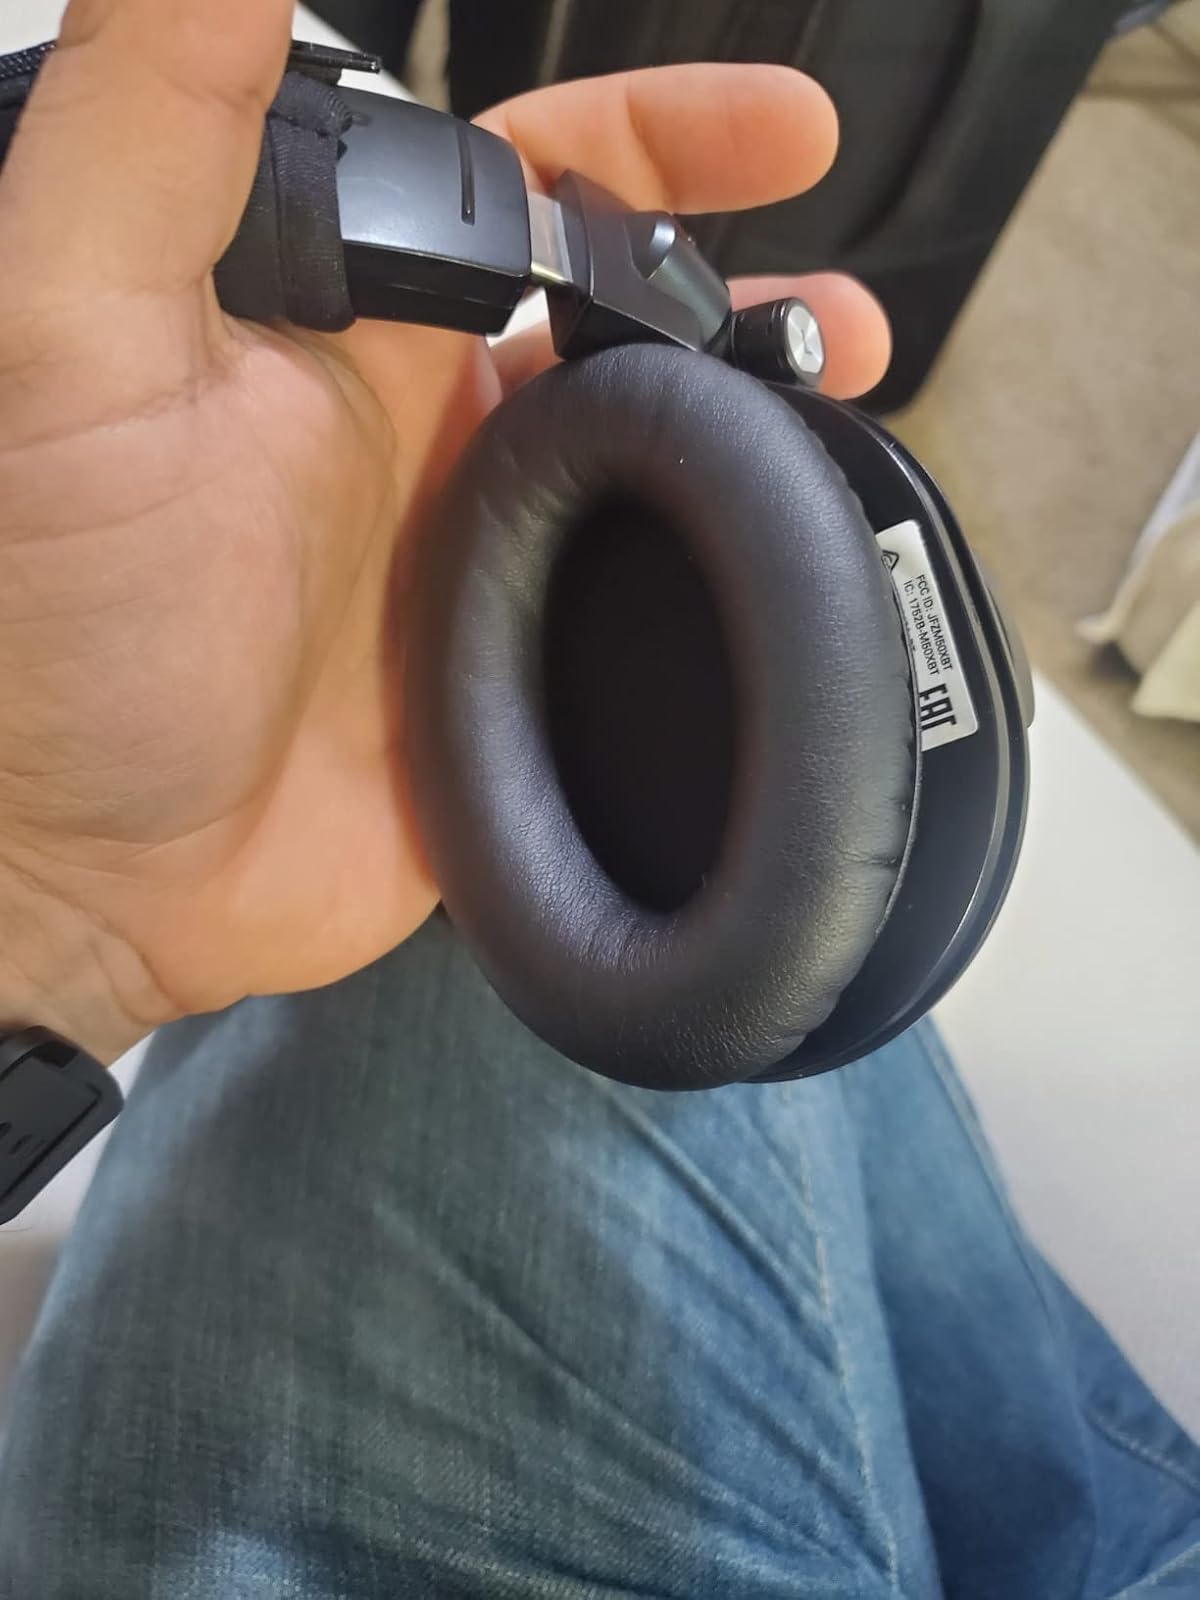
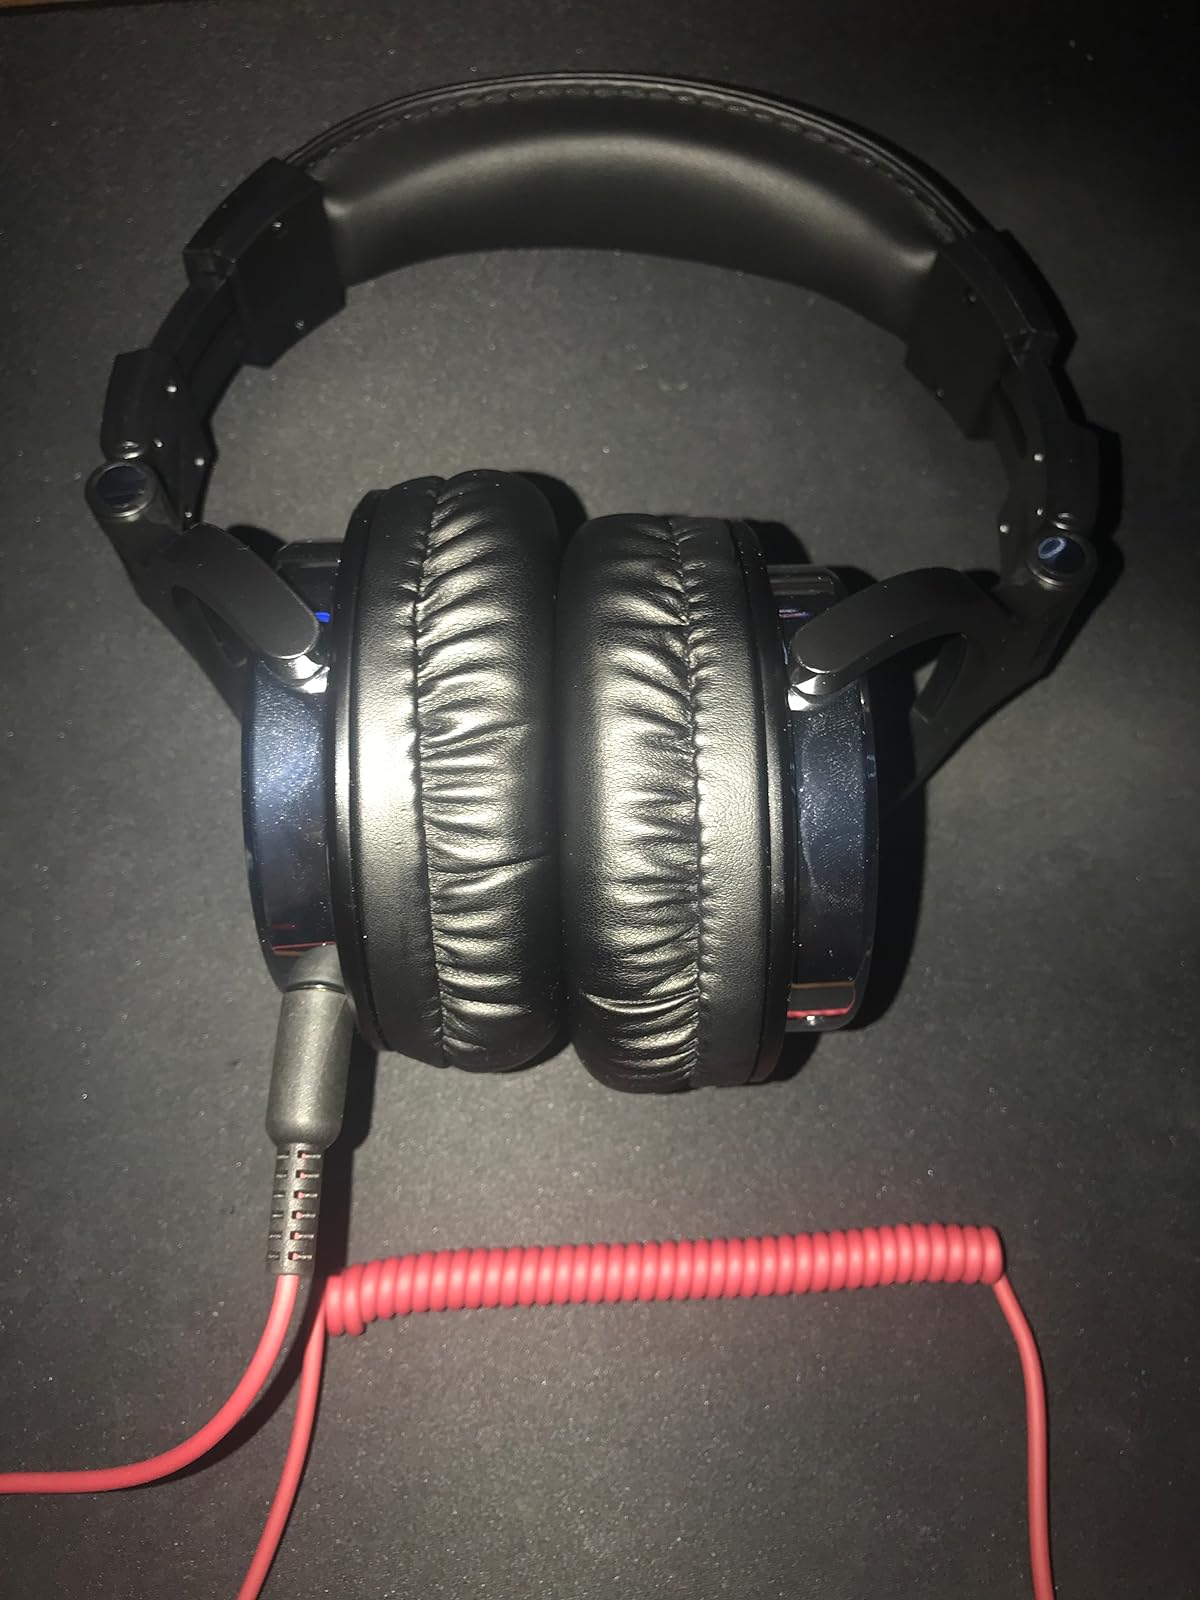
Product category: headphones
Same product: no